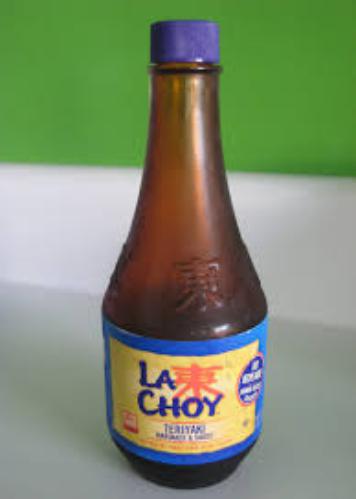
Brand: La Choy
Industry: Food